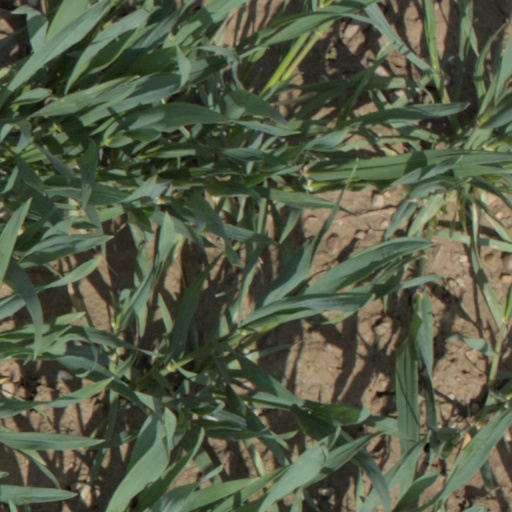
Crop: wheat